Belle and Franklin Streets Historic District

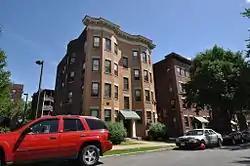
Belle Street housing

The Belle and Franklin Streets Historic District is a residential historic district encompassing the surviving portions of 1914-16 apartment house development on the northwest side of downtown Springfield, Massachusetts. The properties are at 77—103 Belle St. and 240—298 Franklin Street, and were listed on the National Register of Historic Places in 1989.